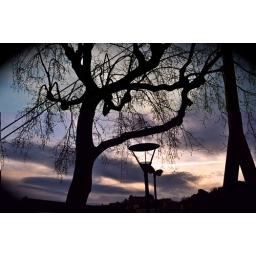
lovely weekend in Lyon with family. dramatic moody sky near the river